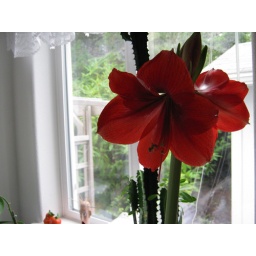
amaryllis and African milk cactus in the kitchen window